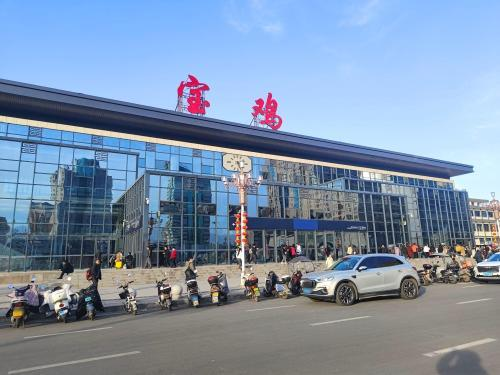
地标名称：宝鸡站
所在城市：宝鸡市·金台区